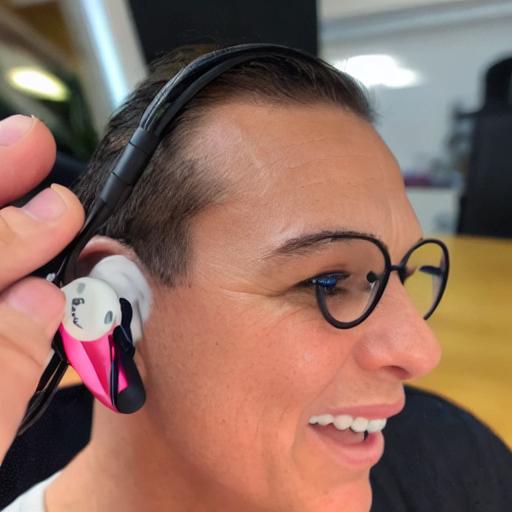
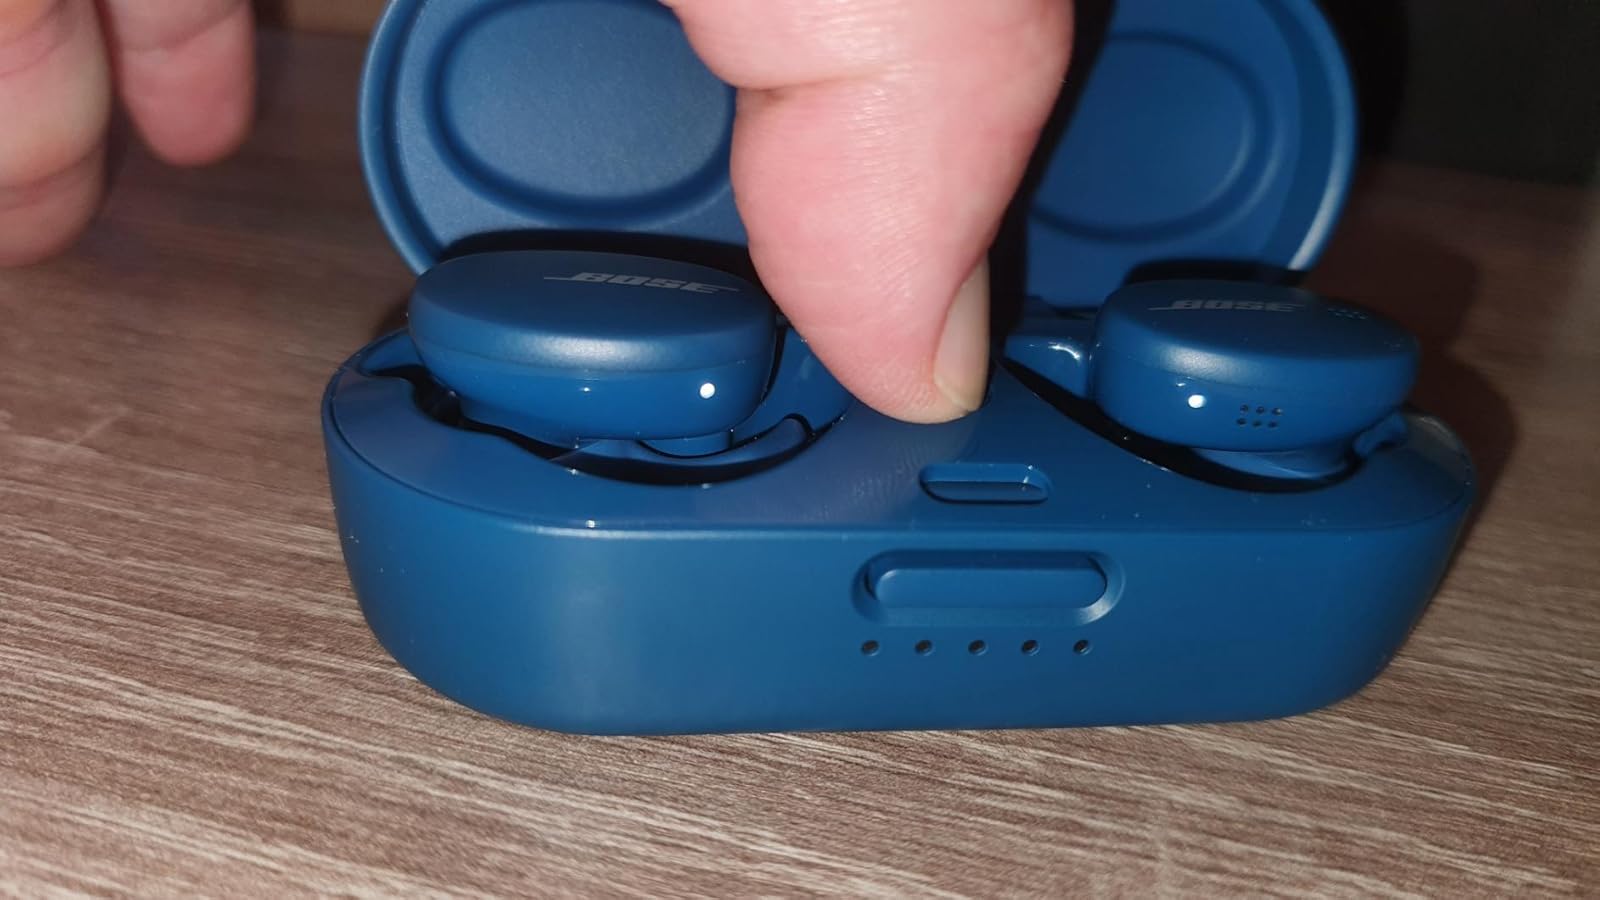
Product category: earbuds
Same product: no